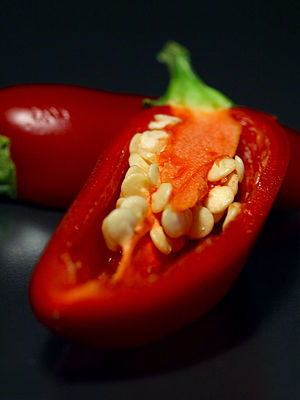
Jalapeño
En rød jalapeño
Jalapeño er en lille til mellemstørrelses chilipeber, som er anerkendt for sin varme, brændende følelse, der bliver produceret i munden, når den bliver spist. Modsat af hvad mange tror, ligger Jalapeños i den milde ende i forhold til andre slags chili og er derfor meget oftest den som anvendes til Tex mex og fastfood retter hvor chilismag ønskes.